University of Cambridge

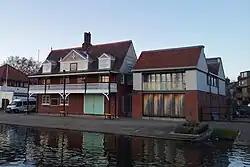
The boathouse of the Cambridge University Boat Club

Public debate in the United Kingdom exists over whether admissions processes used at the University of Oxford and Cambridge are entirely merit-based and fair, whether enough students from state schools are encouraged to apply, and whether these students are offered sufficient admission. In 2020–21, 71% of all successful applicants were from state schools compared to approximately 93% of all students in the UK who attended state schools and 82% of post-16 students).